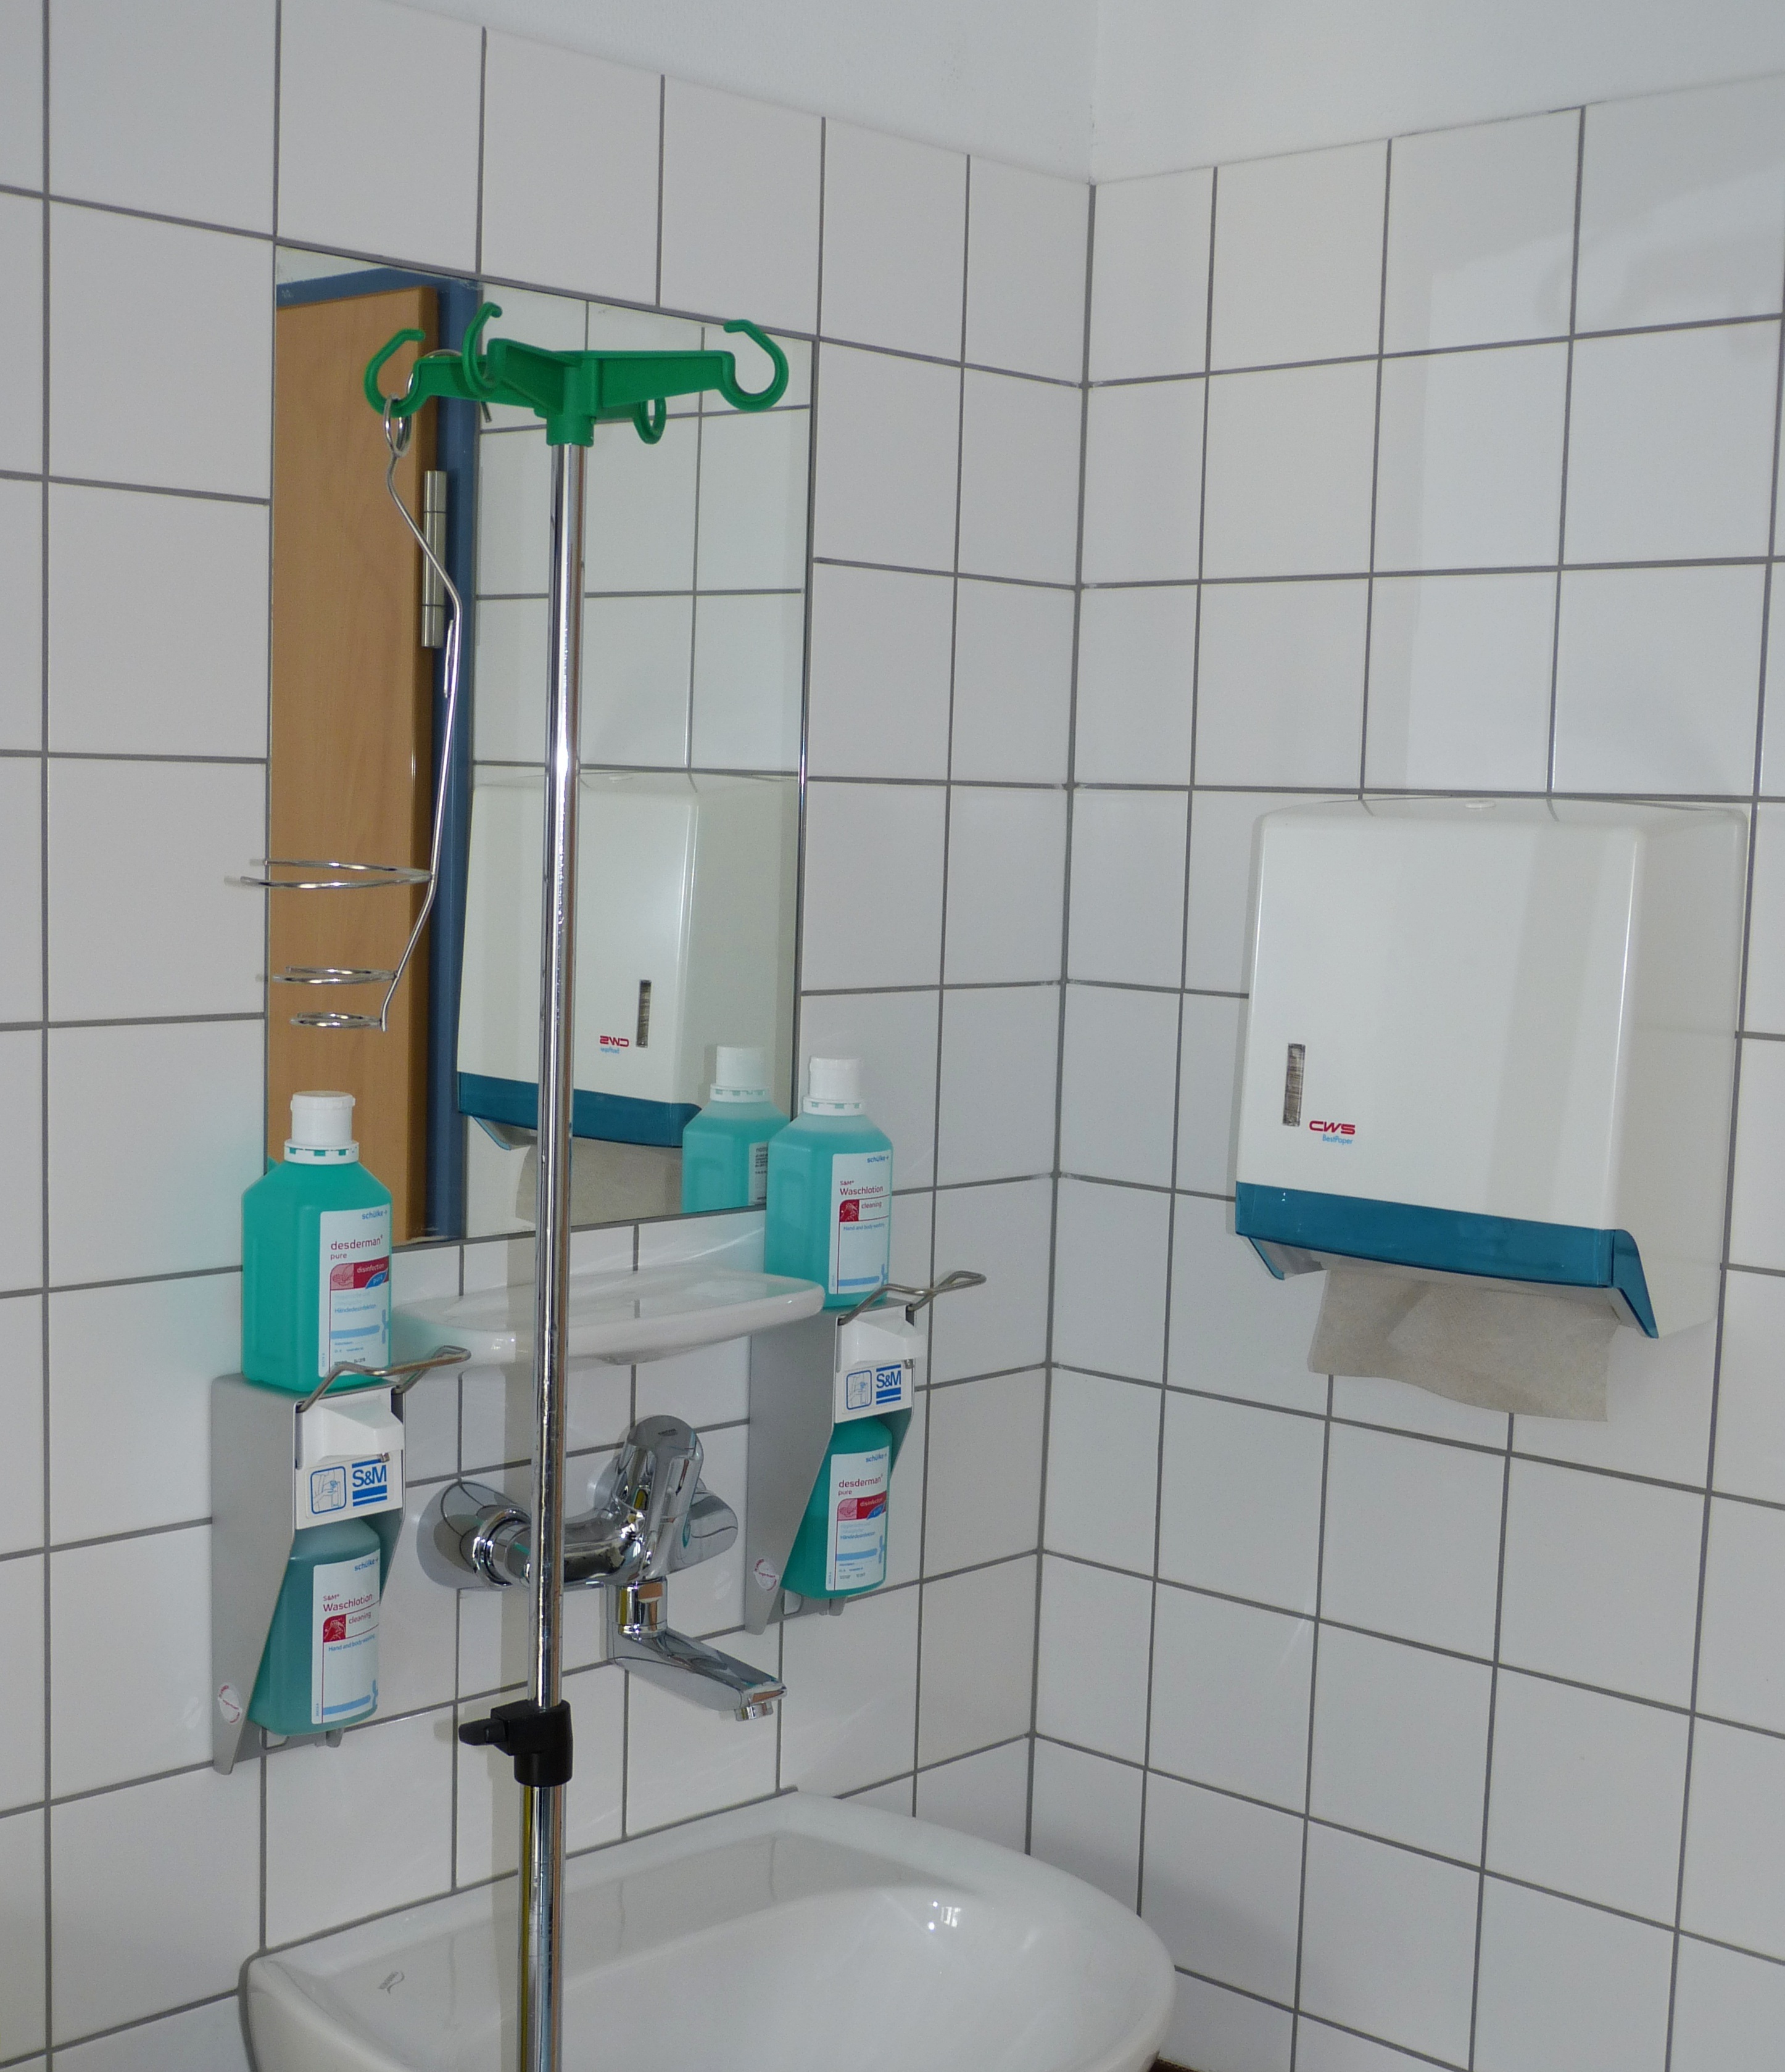
floor, toilet, tile, room, bathroom, hospital, clinic, doctor, bless you, medical, patient, disease, flooring, investigation, germ, cleanliness, public toilet, to disinfect, disinfection, mrsa, plumbing fixture, hospital germs